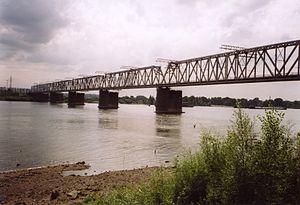
L'Ob ou Obi est un fleuve de Russie, le plus occidental des trois grands cours d'eau de Sibérie. À l'instar de l'Ienisseï et de la Léna, l'Ob, né dans l'Altaï et se jetant par un vaste estuaire dans la mer de Kara, s'écoule selon une direction sud-nord et arrose des espaces majoritairement caractérisés par les faibles altitudes, notamment lors de son passage dans la péninsule de Yamal.